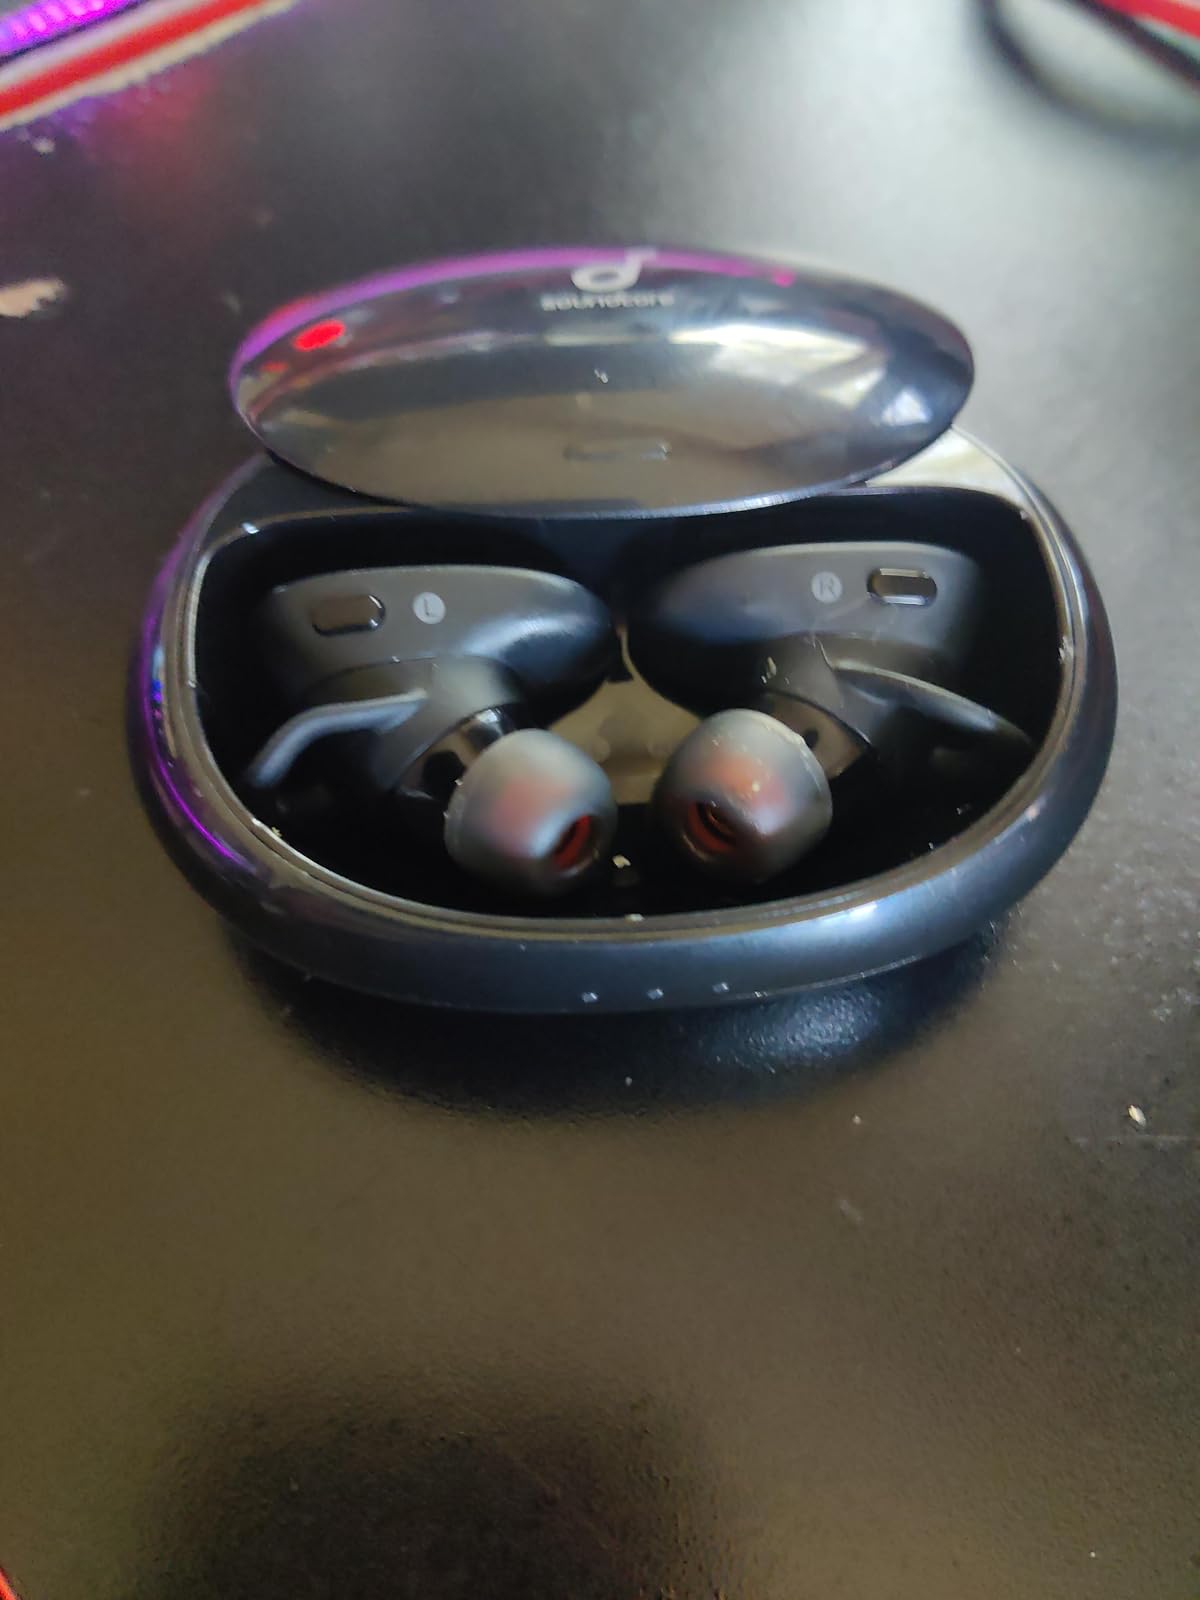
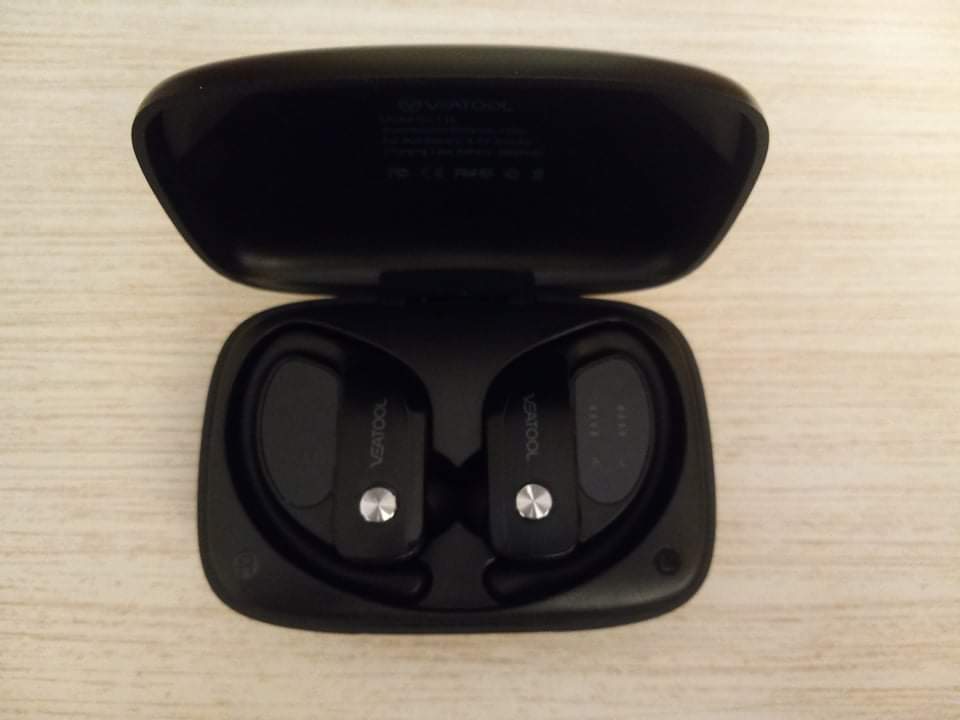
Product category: earbuds
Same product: no